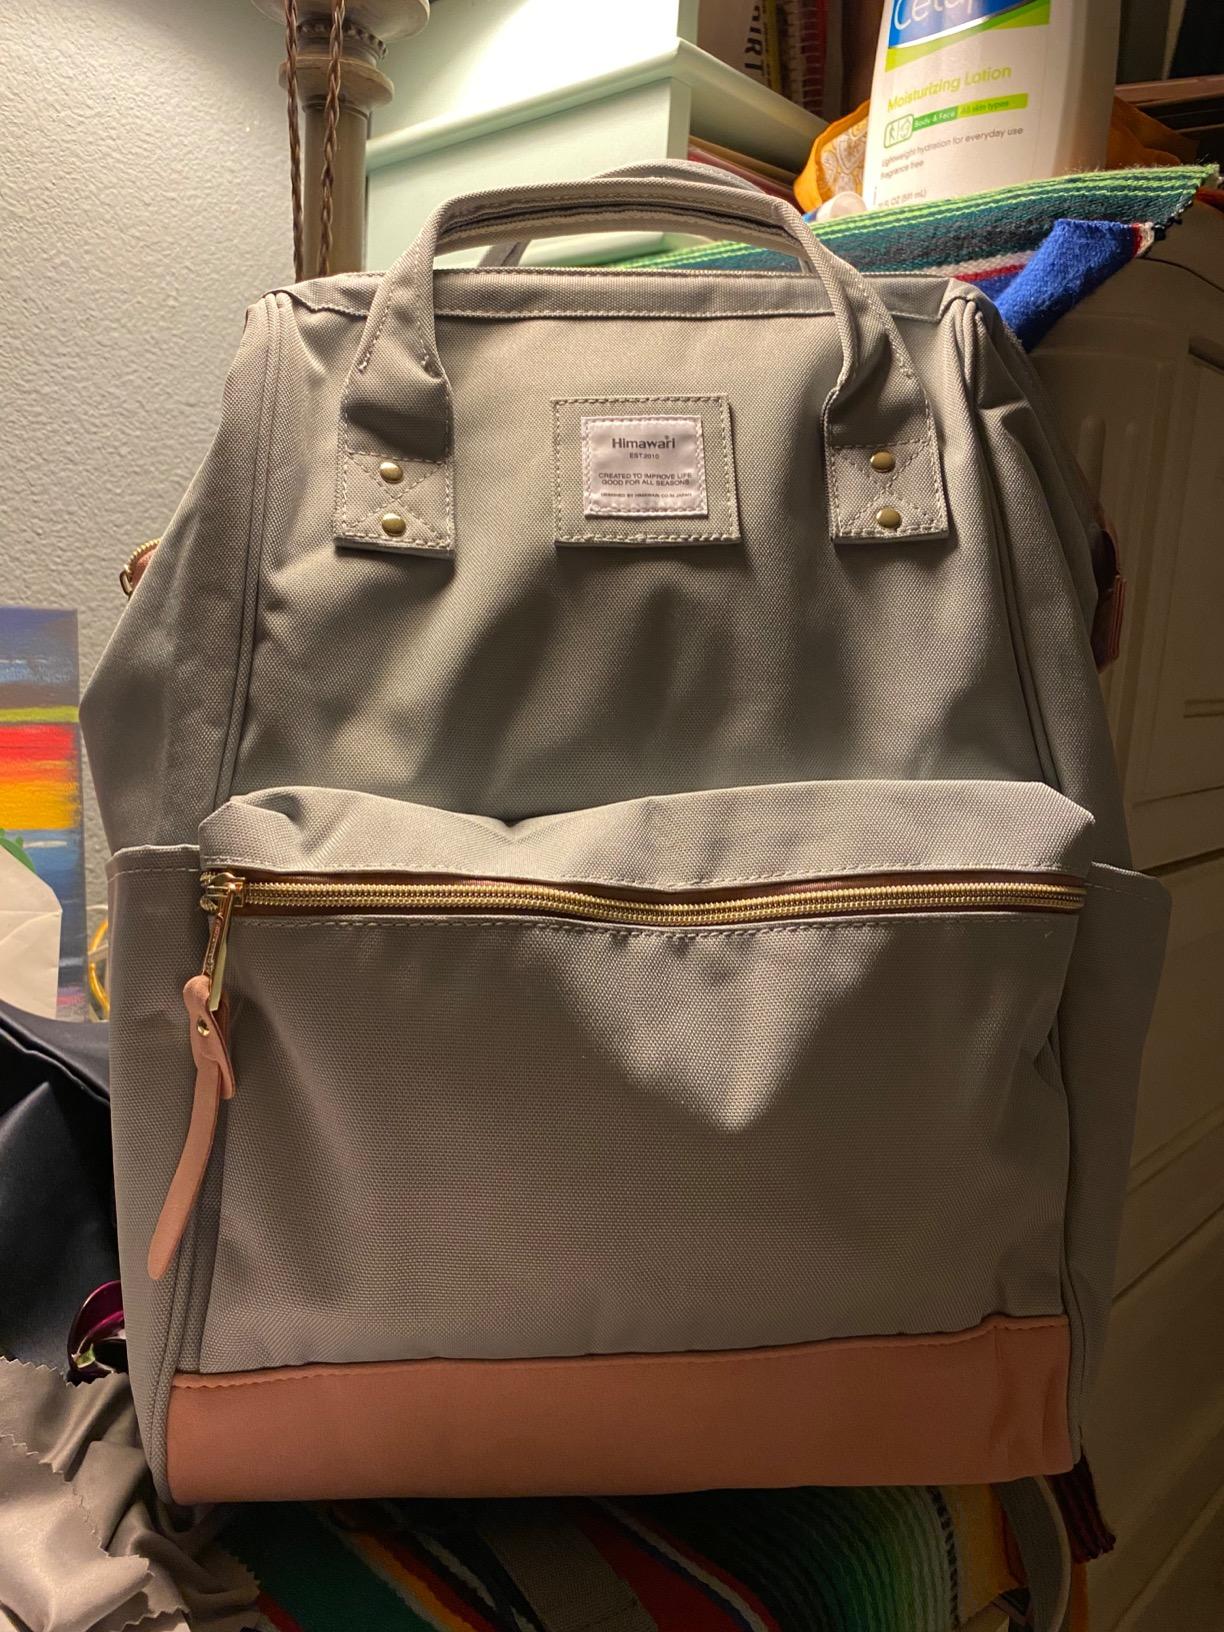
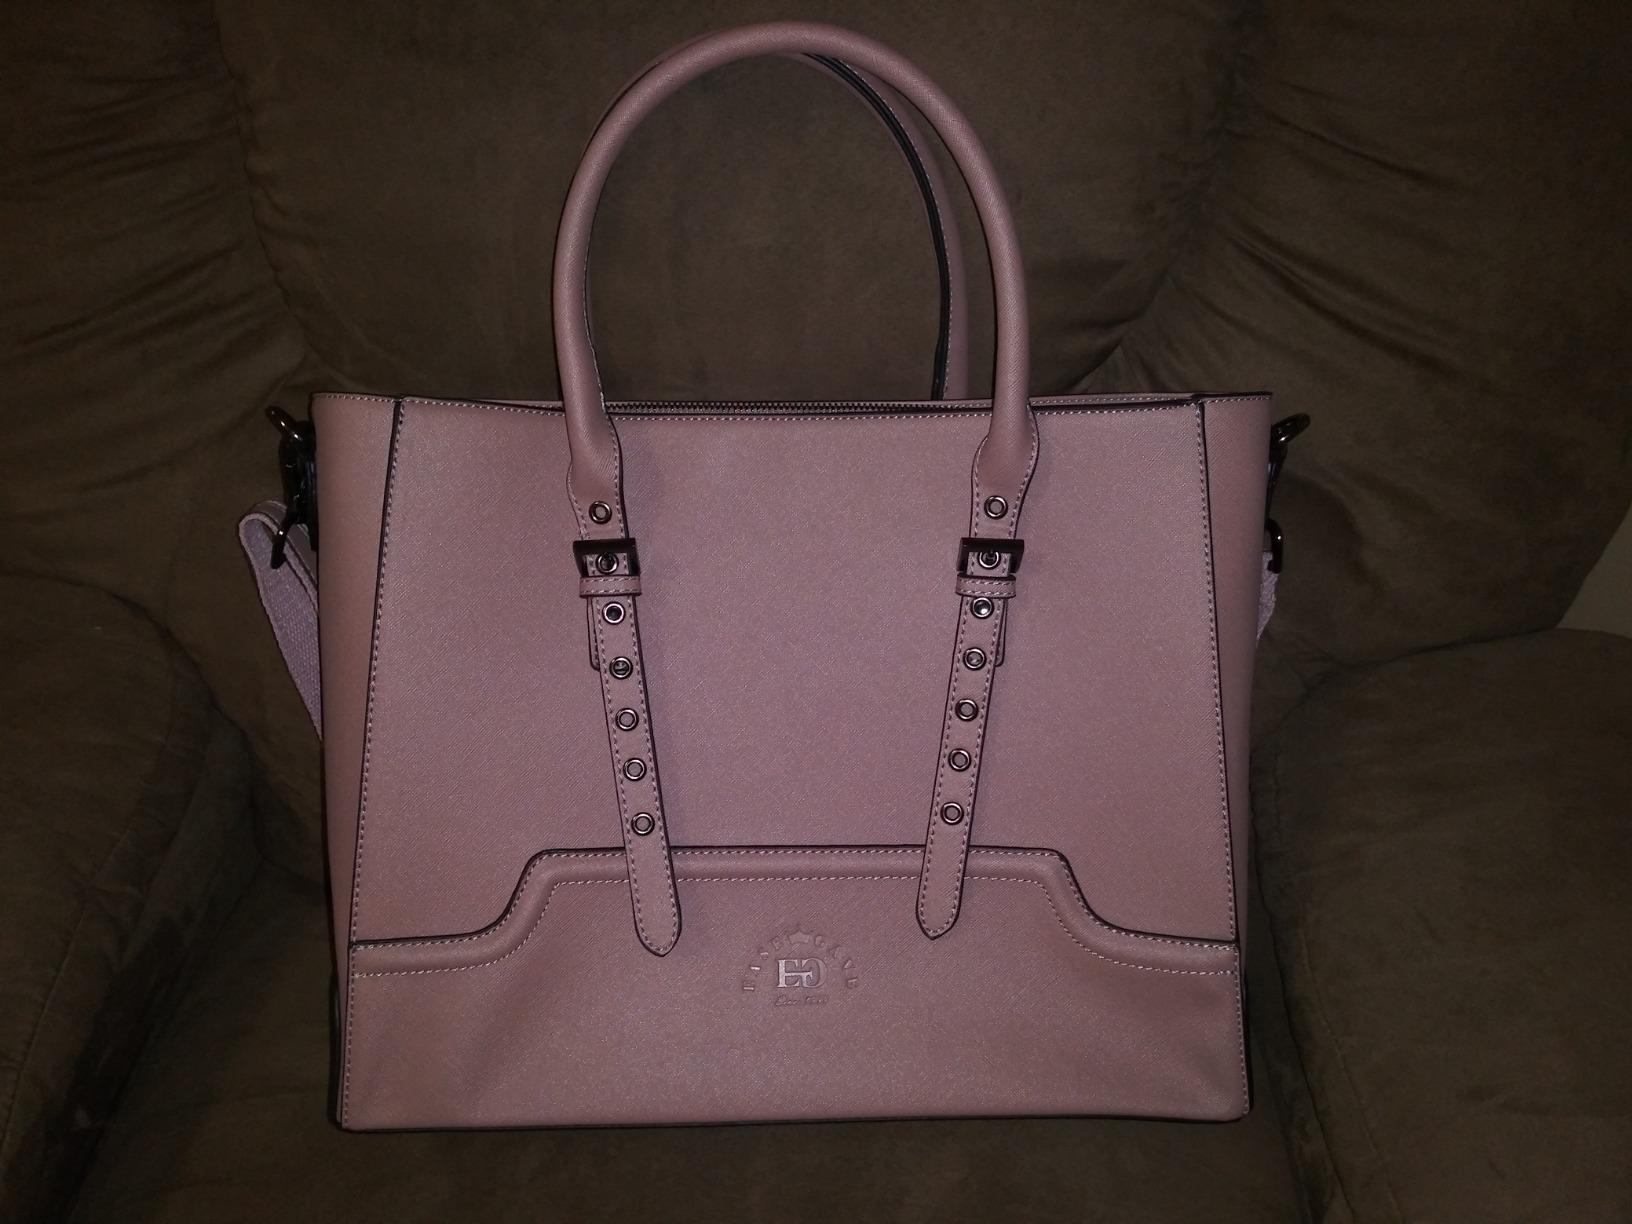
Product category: bag
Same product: no